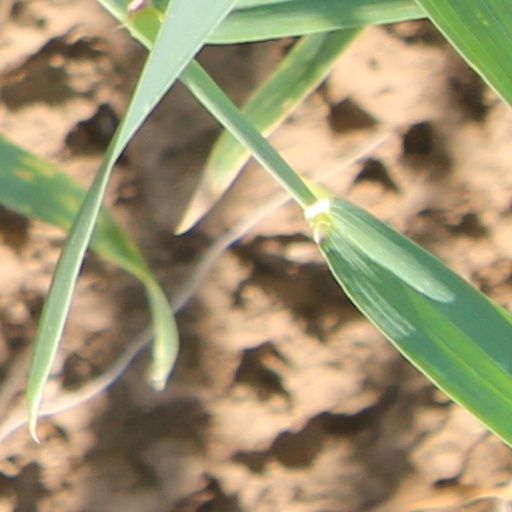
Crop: wheat